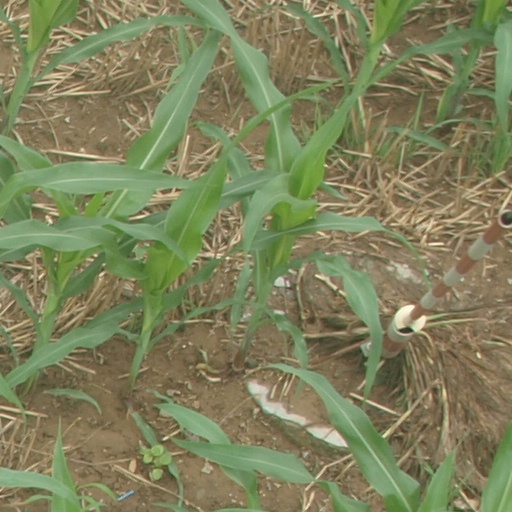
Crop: maize; corn